Starter ring gear

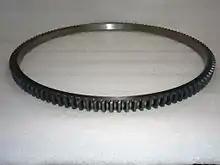
Typical starter ring gear

A starter ring gear is a part attached to an internal combustion engine that is part of the assembly which transfers the torque from the starter motor to the engine's crankshaft, in order to start the engine. The starter ring gear is usually made from medium carbon steel.